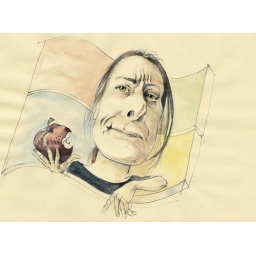
pencil and watercolours over yellow paper